Spiderland

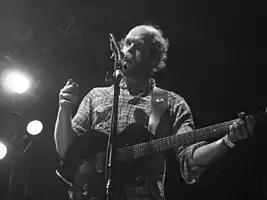
The "Spiderland" cover photograph was shot by Will Oldham ("pictured in 2009"), a friend of the band and later musical collaborator with a number of its members.

Slint formed in 1986 in Louisville, Kentucky, after the dissolution of two local bands: Squirrel Bait and Maurice. The founding members included David Pajo (guitar), Britt Walford (drums) and Ethan Buckler (bass guitar), with Brian McMahan (guitar, vocals) joining soon after their first performance. Their debut album "Tweez" was recorded by Steve Albini and released in 1989 on the group's self-owned record label Jennifer Hartman Records and Tapes. Buckler left the band out of dissatisfaction with "Tweez", and was replaced with Todd Brashear. Their second recording was an untitled extended play (EP) commonly referred to as "Slint". Its instrumental rock sound featured on the EP, which would not be released until 1994, reflected both their new direction and increased musical sophistication since writing and recording their debut album.